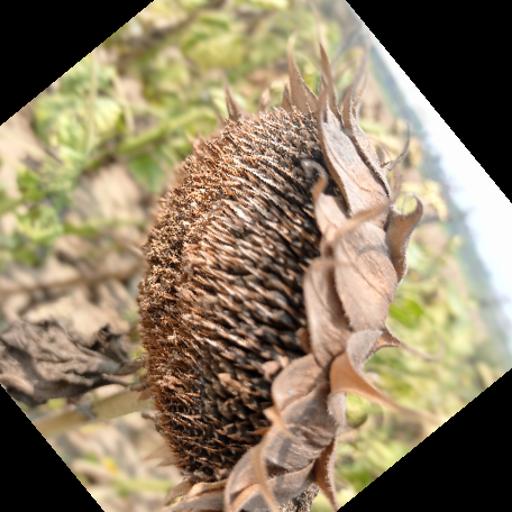
Label: Gray_mold